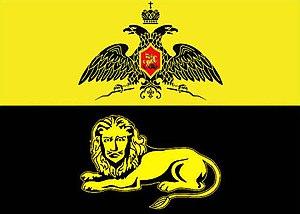
Bender ou Bendery sont les noms turc et russe de la ville moldave de Tighina. Tighina et Bender ont été officiels à tour de rôle ou simultanément. Bien que située sur la rive droite du Dniestr, en Bessarabie, et ne faisant donc pas partie de l'unité territoriale, elle est contrôlée par la Transnistrie, république majoritairement russophone et autoproclamée mais non reconnue par l'ONU et pour laquelle seul le nom turco-russe de Bender ou Bendery est officiel.